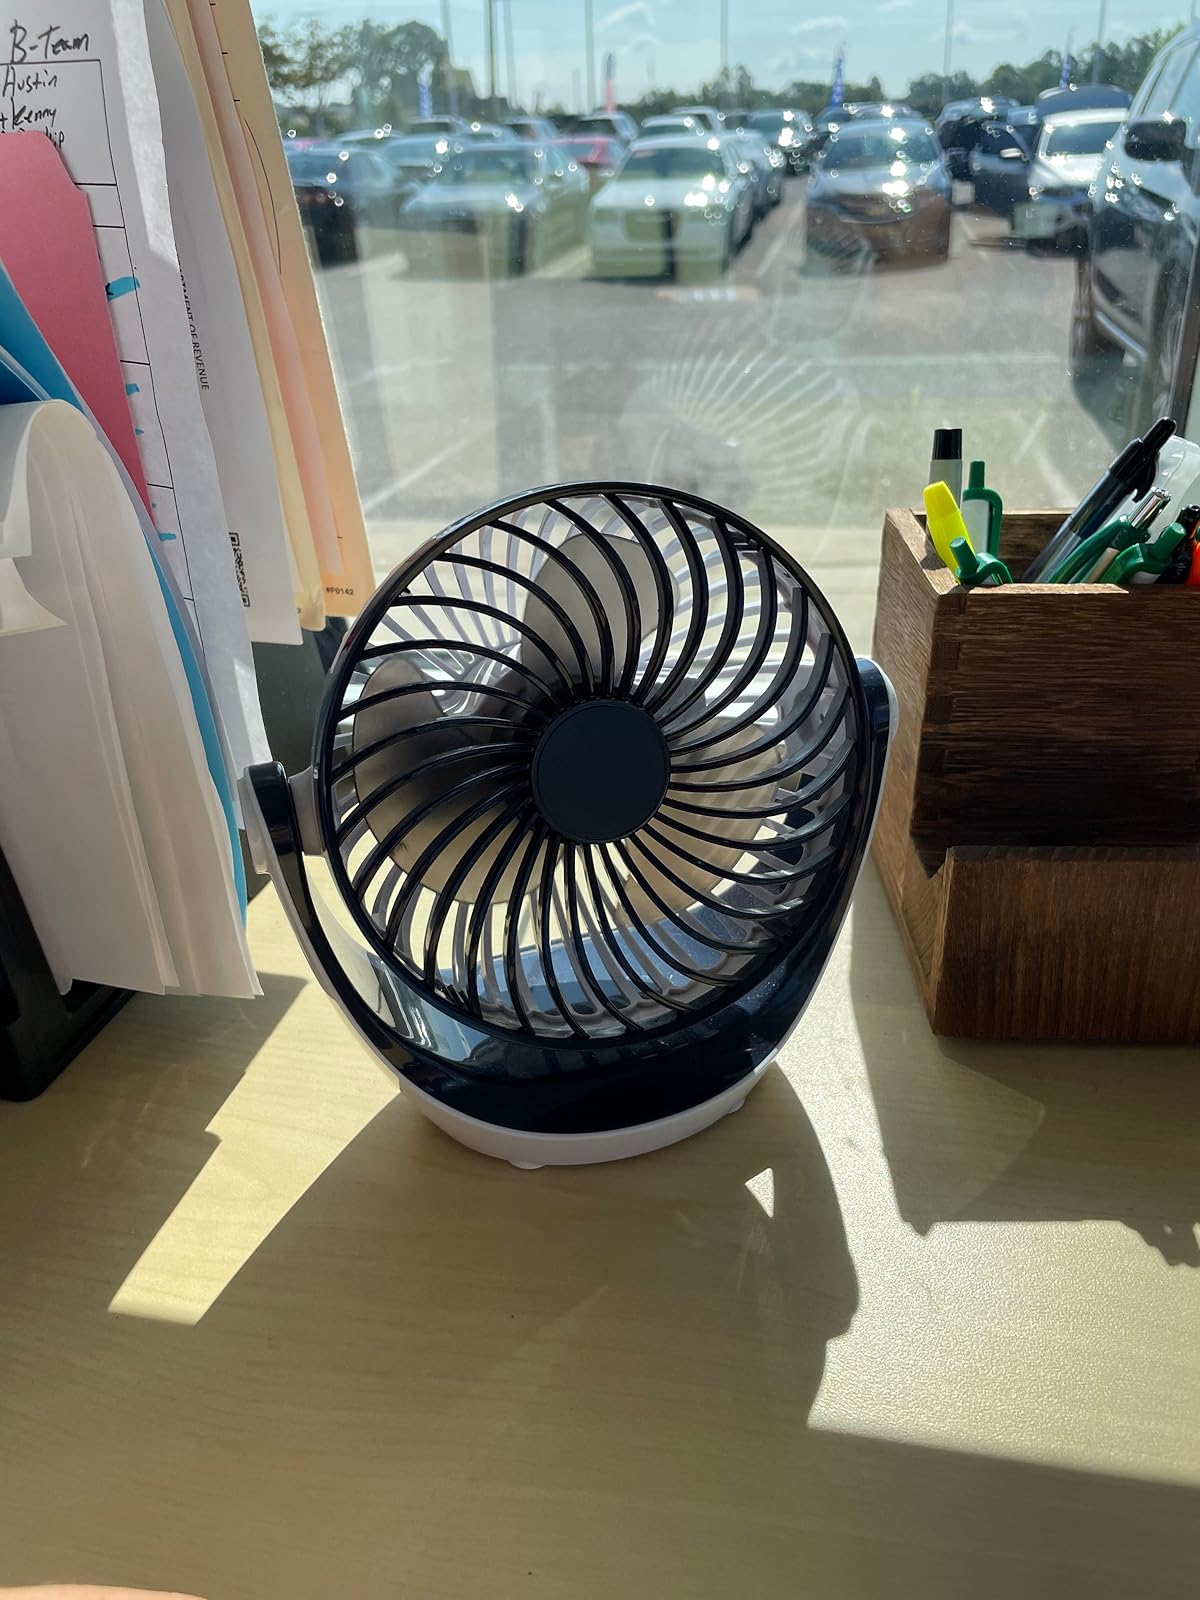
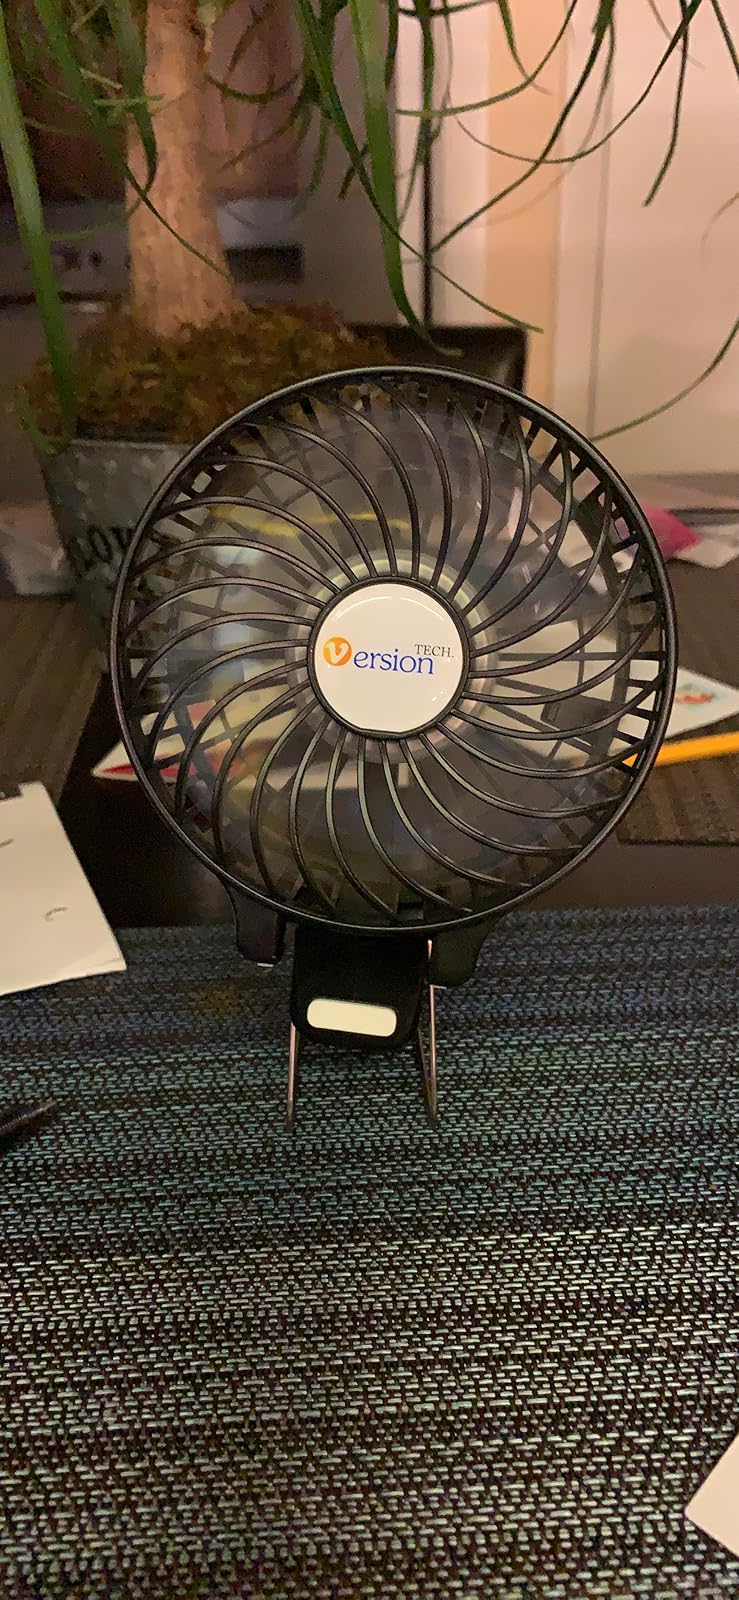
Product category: fan
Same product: no